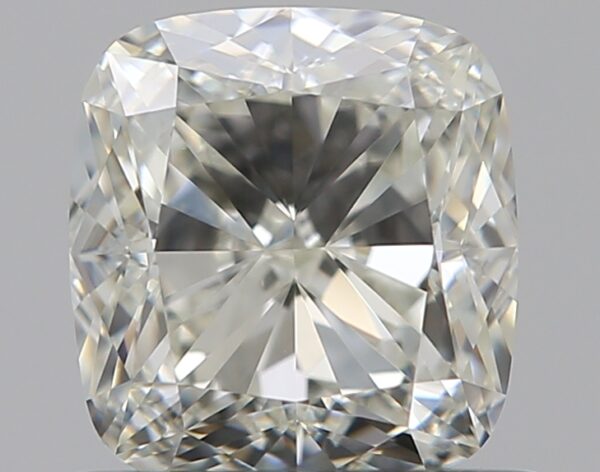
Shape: cushion
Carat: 0.8
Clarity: VVS1
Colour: J
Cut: EX
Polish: EX
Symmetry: EX
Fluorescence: N
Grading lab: GIA
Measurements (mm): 5.31 x 4.92 x 3.35